Mexican cuisine

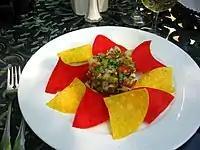
Mexican ceviche

West of Mexico City is the Pacific coast and the states of Michoacán, Jalisco and Colima. The cuisine of Michoacan is based on the Purepecha culture which still dominates most of the state. The area has a large network of rivers and lakes providing fish. Its use of corn is perhaps the most varied. While atole is drunk in most parts of Mexico, it is made with more different flavors in Michoacán, including blackberry, cascabel chili and more. Tamales come in different shapes, wrapped in corn husks. These include those folded into polyhedrons called corundas and can vary in name if the filling is different. In the Bajío area, tamales are often served with a meat stew called , which is flavored with cactus fruit.